Explorer Scouts (The Scout Association)

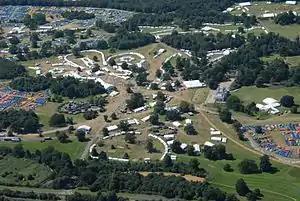
The campsite of the 21st World Scout Jamboree held in 2007 in the UK.

The Explorer Scout programme is flexible to the needs of members. One of the challenge areas of the programme specifically focuses on adventurous activities with hiking, rock climbing, kayaking, sailing, caving and shooting proving popular with units. Many Explorer Scouts can become quite proficient in their chosen activities, and some attain instructor's qualifications as recognised by the activity's national governing body (for example, BCU coaches for kayaking) as part of the Scouts adventurous activity permit scheme.